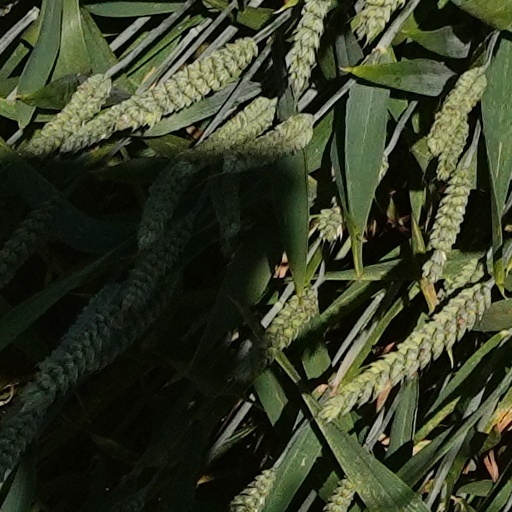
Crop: wheat